Lake Nokoué

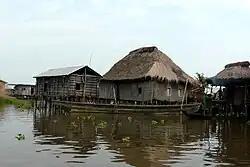
The lake village of Ganvie on its northern shore

Lake Nokoué has at least 78 species of fish. A number of bird species exploit the wide variety of fish as food, as well as species of otter.